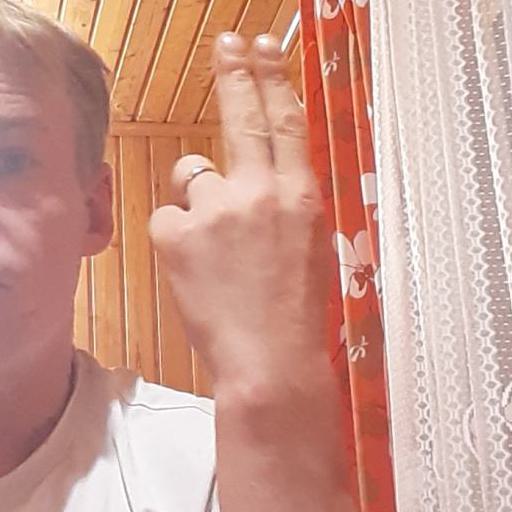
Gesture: two_up_inverted